Stuttgart Hauptbahnhof

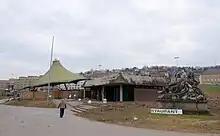
The state pavilion (here in March 2012) was located above the southern part of the planned station and was demolished in the course of construction in August 2012.

In mid-2017, the building of the former "Deutsche Bahndirektion" (Deutsche Bahn divisional headquarters) was undermined and placed on a thick concrete slab. This rests in turn on some supports, between which the construction machinery and vehicles can operate. DB had sought the demolition and reconstruction of the building built in 1911–1912. The city of Stuttgart, however, insisted on its preservation.